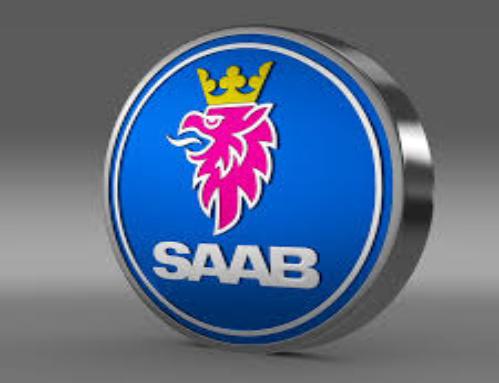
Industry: Transportation